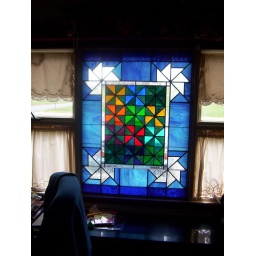
stained glass window designed by me, made by Frank Weidman.